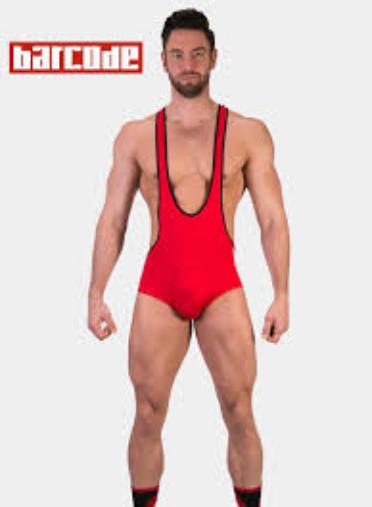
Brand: Barcode Berlin
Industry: Clothes